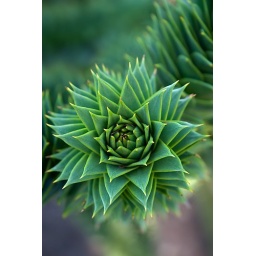
Monkey Puzzle tree in Edinburgh's Botanic Gardens. It'd take a damn smart monkey to solve &lt;i&gt;this&lt;/i&gt; spiny enigma...